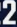
Number: 2